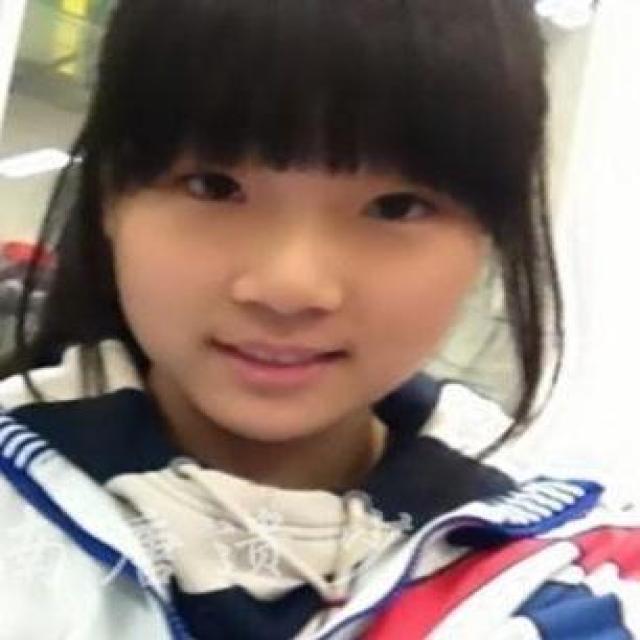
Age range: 13-20